Butch Cassidy's Wild Bunch

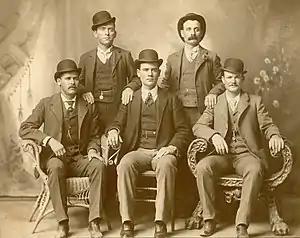
Fort Worth, Texas, 1900. Left to right: Sundance Kid, Will Carver, Ben Kilpatrick, Harvey Logan, Butch Cassidy.

Butch Cassidy's Wild Bunch was one of the loosely organized outlaw gangs operating out of the Hole-in-the-Wall, near Kaycee in Wyoming, a natural fortress of caves, with a narrow entrance that was constantly guarded. In the beginning, the gang was referred to as the "Hole in the Wall Gang" during the Old West era in the United States. It was popularized by the 1969 movie, "Butch Cassidy and the Sundance Kid", and took its name from the original Wild Bunch. The gang was led by Butch Cassidy, and it included his closest friends Elzy Lay, the Sundance Kid, Tall Texan, News Carver, Camilla "Deaf Charley" Hanks, Laura Bullion, Flat-Nose Curry, Kid Curry, and Bob Meeks. They were the most successful train-robbing gang in history.